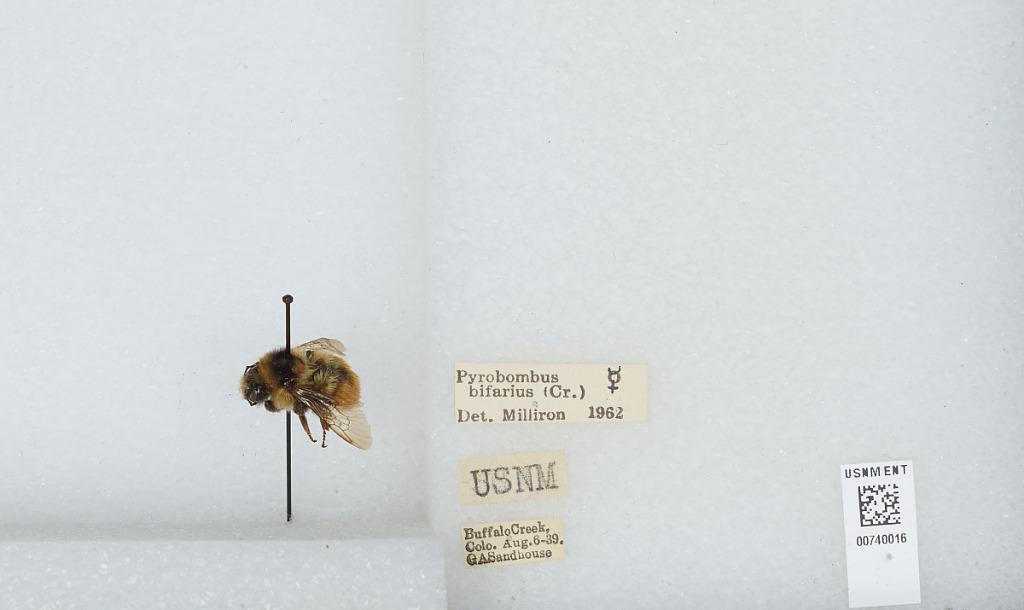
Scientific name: Bombus (Pyrobombus) bifarius Cresson
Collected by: G. Sandhouse
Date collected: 1939-8-6
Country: United States
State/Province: Colorado
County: Jefferson
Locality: Buffalo Creek
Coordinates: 39.3864, -105.27
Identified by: Milliron